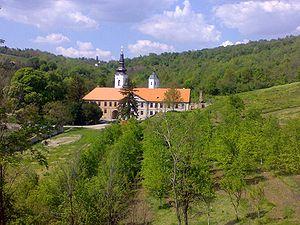
Divoš est une localité de Serbie située dans la province autonome de Voïvodine et sur le territoire de la Ville de Sremska Mitrovica, district de Syrmie. Au recensement de 2011, elle comptait 1 361 habitants.
La Fruška gora est un massif montagneux situé en Serbie, au nord de la région de Syrmie, dans la province autonome de Voïvodine.
Sremska Mitrovica prononcé en français : [sʁɛmska mitʁovitsa] est une ville de Serbie située dans la province autonome de Voïvodine. Au recensement de 2011, la ville intra muros comptait 37 751 habitants et sa zone métropolitaine, appelée Ville de Sremska Mitrovica, 79 940.